Gennady Kulik

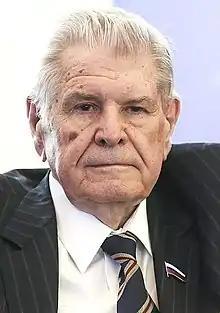
Kulik in 2018

Gennady Vasilyevich Kulik (20 January 1935 – 16 June 2023) was a Soviet and Russian politician. He held the post of the first deputy premier of the Russian SFSR in the last years of the Soviet Union, and also was a deputy of the 1st–7th State Dumas of the Russian Federation.